Indianapolis Cultural Trail

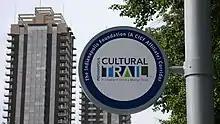
Trail-branded signage on Alabama St.

The Indianapolis Cultural Trail is composed of a downtown loop and three spurs. The northeastern spur follows Massachusetts Ave., terminating at its connection to the Monon Trail near 10th and Bellefontaine streets. The southeastern spur follows Virginia Ave., terminating at its intersection with Prospect and Shelby streets in the Fountain Square neighborhood. A two-way cycle track along Shelby St. links the trail with the Pleasant Run Greenway. A short southern spur follows Capitol Ave., connecting the Indiana Convention Center and Lucas Oil Stadium, terminating at South St. In 2020 plans started for a two-mile extension to the trail which bring areas of Indiana Avenue and South Street in closer proximity to the city center.